City Line (Spokane, Washington)

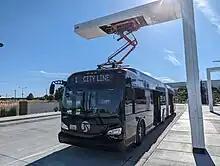
The buses used on the City Line have doors on both sides and charge their batteries via overhead rapid chargers.

The initial fleet of buses utilized on City Line are equipped with batteries that have a 320 kilowatt-hour (kWh) capacity, enabling a driving range of 120 to 150 miles. From an operational perspective, Spokane Transit projects the range of a fully-charged City Line bus to be enough to operate non-stop throughout the entirety of the line's 7.5-minute peak service frequency on weekdays, with each peak lasting a duration of two to three hours. After the initial peak, buses connect to rapid chargers during 15-minute layover periods at the line's eastern terminus, Spokane Community College Transit Center, before beginning another route run. The rapid charging strategy implemented on City Line allows its fleet to remain on-route throughout the day and as well as end each service day mostly charged, minimizing the time needed to finish its charging cycle overnight at STA's bus depot.